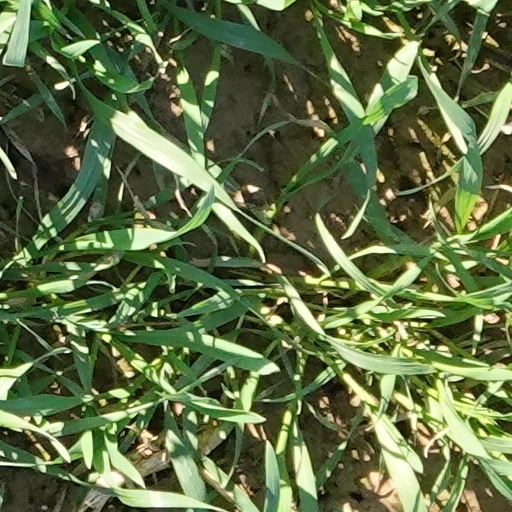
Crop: wheat